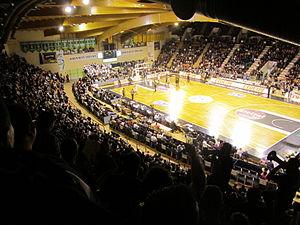
Le public de Beaublanc au club français de basket-ball Limoges CSP, photo prise dans la Gate 15 des Eagles.
Les playoffs du championnat de France de Jeep Elite opposent à l'issue de la saison régulière les huit meilleures équipes du championnat. Ils se déroulent en trois tours. Le vainqueur est couronné champion de France.
Cet article présente l'histoire du Limoges Cercle Saint-Pierre.
La page sport à Limoges présente les activités et installations sportives de la ville française de Limoges située dans le département de la Haute-Vienne et la région Nouvelle-Aquitaine.
Le palais des sports de Beaublanc, abrégé localement en « Palais des Sports » ou « Beaublanc », se situe dans le parc des sports, près du stade municipal du même nom, situé à l'ouest de la route de Poitiers, au nord de la ville de Limoges. Il a été réalisé au cours de l'année 1981. Il accueille le club de basket-ball du CSP Limoges et diverses manifestations sportives.
Les playoffs du championnat de France de Jeep Elite opposent à l'issue de la saison régulière les huit meilleures équipes du championnat. Ils se déroulent en trois tours. Le vainqueur est couronné champion de France.
Le Limoges Cercle Saint-Pierre, encore appelé Limoges CSP ou CSP, est un club de basket-ball français, créé en 1929 et basé à Limoges.